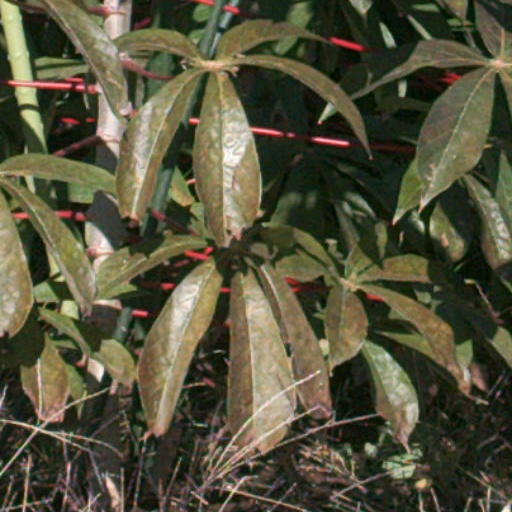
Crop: cassava